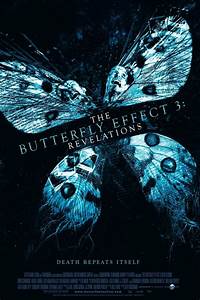
Label: farfalla